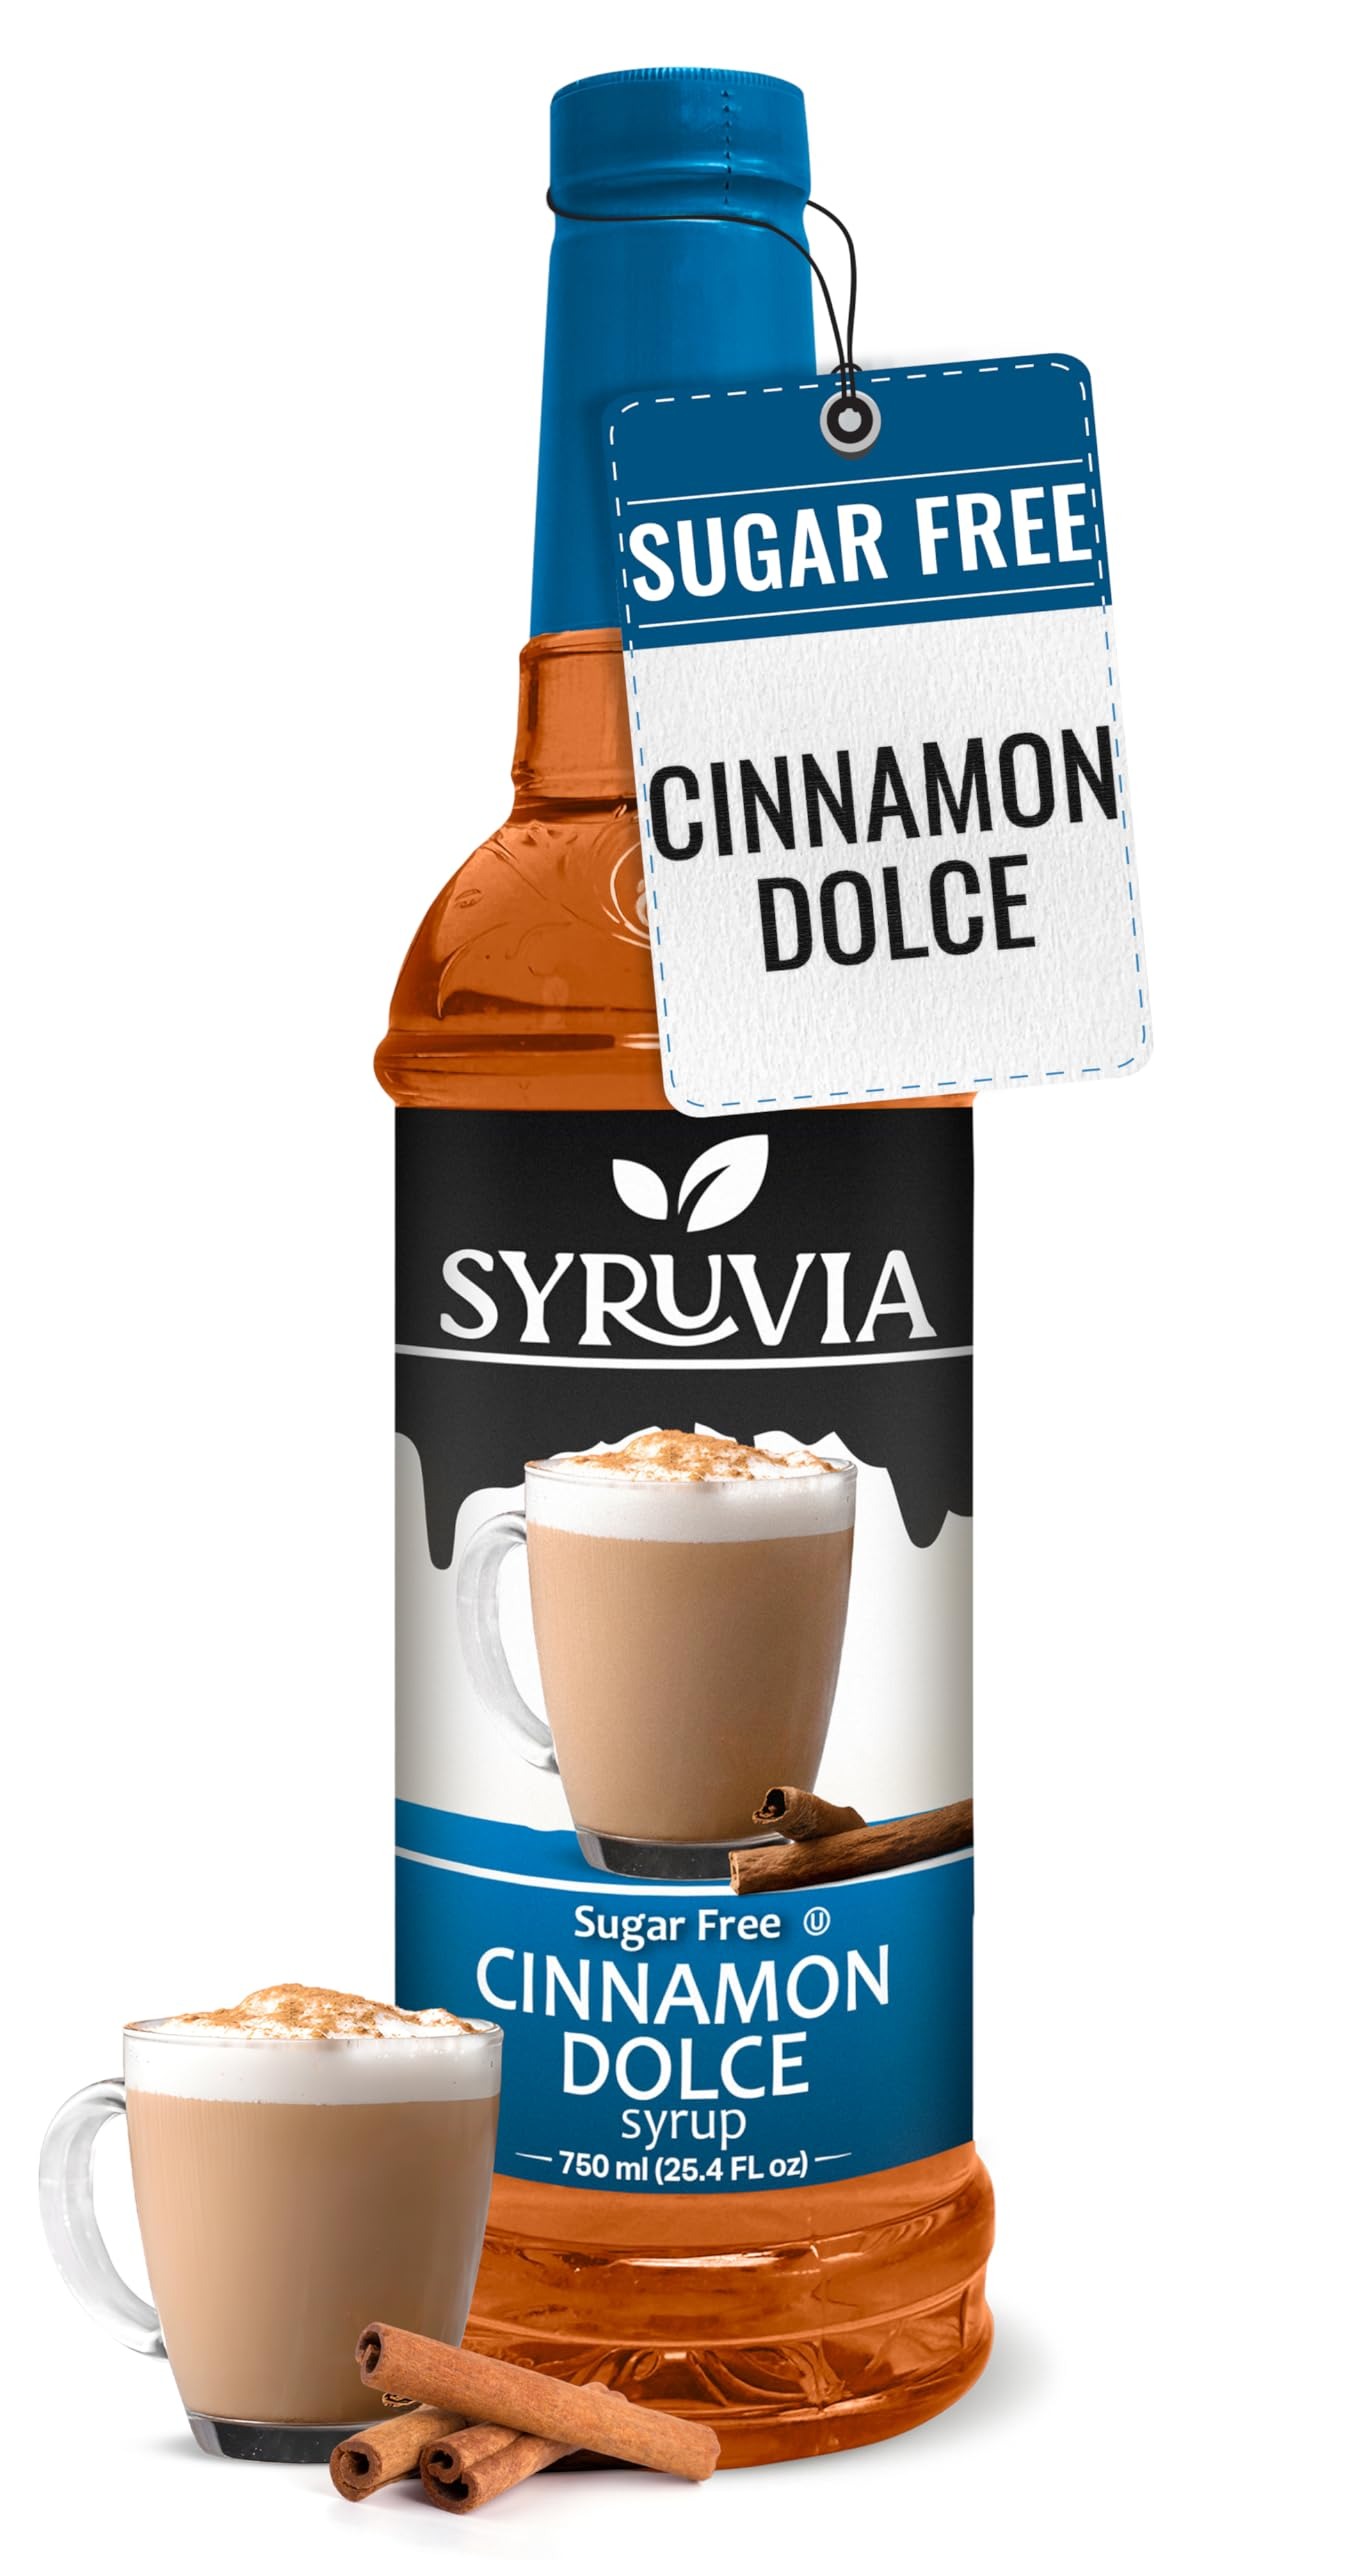
Item Name: Syruvia Sugar-Free Cinnamon Dolce Syrup - 25.4 fl oz. Premium Coffee Flavoring Syrup. 0 Calories, Kosher, and Gluten-Free. Perfect for Drinks, Sodas, Shakes, Desserts, and More.
Bullet Point 1: Sugar-Free Cinnamon Dolce Syrup: Experience the homely essence of Sweet Cinnamon without the extra calories. Our Sugar-Free Cinnamon Dolce Syrup offers the same delicious richness in a guilt-free version.
Bullet Point 2: Add Savor to Your Coffee: Awaken your senses and indulge in the delightful taste of coffee flavored to your liking with the Syruvia coffee flavoring syrup! Our syrups bring savor, aroma and a sweet note that promises to pamper your senses every morning!
Bullet Point 3: Quality You Can Trust: The Syruvia syrups for coffee drinks are made in the USA with the highest quality, most refined ingredients to ensure excellent freshness and the richest taste! The coffee syrups are Kosher-certified, free of any unnecessary fillers, and contain no added coloring, providing you with a pure and natural coffee experience
Bullet Point 4: Endless Possibilities: Thanks to its intense aroma and delightful taste, our coffee flavoring can be added to a wide range of beverages and desserts, including shakes, lattes, cappuccino, iced coffee, teas, smoothies, protein shakes, oatmeal, porridge and much more!
Bullet Point 5: A Diet-Friendly Choice: This sugar-free syrup for coffee is an excellent diet-friendly choice as it has zero calories and carbs! The coffee flavoring syrup sugar-free is sweetened with sucralose, adding sweetness to your beverages without the extra pounds on the scale!
Value: 25.4
Unit: Fl Oz

Price: 10.995